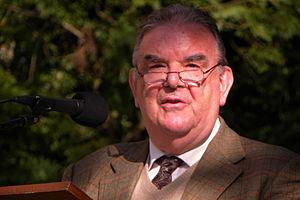
Patrick Nothomb, diplomate belge né le 24 mai 1936. (photo du 30 septembre 2012) au Pont d'Oye.
Patrick Nothomb, né le 24 mai 1936 à Schaerbeek en Belgique et mort le 17 mars 2020 à Habay-la-Neuve, est un diplomate belge.